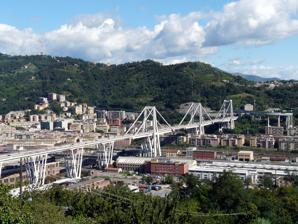
Building: Ponte Morandi
Country: Italy
Year built: 1967
Road bridge in Genoa, Italy Ponte Morandi Ponte Morandi in 2010, viewed from west Coordinates 44°25′33″N 08°53′20″E / 44.42583°N 8.88889°E / 44.42583; 8.88889 Carried Four lanes of roadway Crossed Polcevera Turin–Genoa railway Milan–Genoa railway Locale Genoa , Liguria , Italy Official name Viadotto Polcevera Characteristics Design Cable-stayed bridge Total length 1,182 metres (3,878 ft) Height Piers 90.5 metres (297 ft), Road Deck 45 metres (148 ft) Longest span 210 metres (690 ft) Clearance above 40 metres (130 ft) History Designer Riccardo Morandi Construction start 1963 Construction end 1967 Opened 4 September 1967 ( 1967-09-04 ) Collapsed 14 August 2018 ( 2018-08-14 ) Destroyed 28 June 2019 ( 2019-06-28 ) Location Ponte Morandi (English: Morandi Bridge), officially Viadotto Polcevera (English: Polcevera Viaduct), was a road viaduct in Genoa , Liguria , Italy, constructed between 1963 and 1967 along the A10 motorway over the Polcevera River , from which it derived its official name. It connected Genoa's Sampierdarena and Cornigliano districts across the Polcevera Valley . The bridge was widely called "Ponte Morandi" after its structural designer, engineer Riccardo Morandi . On 14 August 2018, a 210-metre (690 ft) section of the viaduct collapsed during a rainstorm, killing forty-three people. The collapse led to a year-long state of emergency in the Liguria region, extensive analysis of the structural failure, and widely varying assignment of responsibility. The remains of the original bridge were demolished in June 2019. The replacement bridge, the Genoa-Saint George Bridge was inaugurated a year later. History Design Ponte Morandi was designed by civil engineer Riccardo Morandi , from whom its unofficial name was derived. It was a cable-stayed bridge characterised by a prestressed concrete structure for the piers , pylons and deck , very few stays , as few as two per span, and a hybrid system for the stays constructed from steel cables with prestressed concrete shells poured on. The concrete was prestressed only to 10 MPa (1,500 psi), making it susceptible to cracks, water intrusion, and corrosion of the internal steel. The bridge was similar to Morandi's earlier 1957 design for the General Rafael Urdaneta Bridge in Venezuela except for the stays, which on the Venezuelan bridge are not covered with prestressed concrete. Construction President Giuseppe Saragat at the inauguration, on 4 September 1967 The viaduct was built between 1963 and 1967 by the Società Italiana per Condotte d'Acqua , costing 3.8 billion Italian lire and opened on 4 September 1967. It had a length of 1,182 metres (3,878 ft), a height above the valley of 45 metres (148 ft) at road level, and three reinforced concrete pylons reaching 90 metres (300 ft) in height; the maximum span was 210 metres (690 ft). It featured diagonal cable stays , with the vertical trestle -like supports made up of sets of Vs, one set carrying the roadway deck, while the other pair of inverted Vs supported the top ends of two pairs of diagonal stay cables . The viaduct was officially opened on 4 September 1967 in the presence of Italian President Giuseppe Saragat . Maintenance and strengthening The bridge had been subject to continual restoration work from the 1970s due to an incorrect initial assessment of the effects of creep of the concrete. This resulted in excessive deferred displacement of the vehicle deck so that it was neither level nor flat; at the worst points, it undulated in all three dimensions. Only after continual measurement, redesign, and associated structural work was the vehicle deck considered acceptable, approaching horizontal by the mid-1980s. In a 1979 report, Morandi himself said "I think [sic] that sooner or later, maybe in a few years, it will be necessary to resort to a treatment consisting of the removal of all traces of rust on the exposure of the reinforcements, to fill the patches, with epoxidic style resins , and finally to cover everything up with elastomers of very high chemical resistance". In the 1990s, the tendons (the steel wires, cables, and threaded bars, designed to produce the bridge's prestressed concrete ) on pillar 11 appeared to be most damaged. About 30% of the tendons had corroded away. The load of the bridge was 7,000 kg (15,000 lb) per tendon, whereas the tendons were originally capable of carrying 15,000 kg (33,000 lb). A single truck can weigh as much as 44,000 kg (97,000 lb). As of the collapse of the bridge, only pillar 11 had been internally inspected in the 1990s, showing severed and oxidized strands. From 1990 onward, the easternmost pillar 11 had its stays strengthened by flanking them with external steel cables. Pillar 10 had the stays at the top strengthened with steel sheathing in the 1990s. Following the collapse, many questions have been raised about the stays. Morandi's similar bridge in Venezuela suffered one or more stay cable failures in 1979/1980, with collapse imminent. The minister of infrastructures and transport in charge until 1 June 2018, Graziano Delrio , was informed multiple times in the Italian parliament during 2016  that the Morandi bridge needed maintenance. In 2017, a confidential university report in Genoa noted severe disparities in the behaviour of the stays of the pillar 9, which would collapse. The minutes of a February 2018 government meeting report that resistance and reflectometry measurements indicated an "average" reduction of the cross-section of the tendons of 10 to 20%. A crack in the road had appeared at least 14 days before the collapse, near the southeastern stay of the subsequently collapsed pillar 9. The crack may have been an indication that the stay had stretched. At no point was a suggestion made to reduce the load on the bridge. Traditionally, bridges were designed for a 50-year lifespan; the bridge failed just under 51 years after its opening. On 3 May 2018, the Autostrade company had announced a call for tenders for a structural upgrade of the viaduct to the value of €20,159,000, with a deadline of 11 June 2018. The work on the reinforcement of the stays on pillars 9 and 10 would have needed to be finished within five years. Workers were installing new heavy concrete Jersey barriers on the Ponte Morandi before it collapsed, reducing the already low-compressive prestress on the concrete of the stays and increasing the loads. 2017 modal analyses In 2017, Carmelo Gentile and Antonello Ruccolo of the Polytechnic University of Milan studied the modal frequencies and deformations of the stays of the bridge. On pillar 9, they could identify only four global modes, and the deformations of two of these identified modes were not fully compliant. Modal frequencies were more than 10% different, specifically on the southern stays. In pre-stressed concrete beams, such a difference could represent the entire effect of the non-linear pre-stresses. As little as a 2% shift could represent severe damage. The prestress in the Ponte Morandi was characterised as relatively small from the start. In contrast, with bare tendons, which are relatively under-constrained like the strings in a piano, the effect of prestress is dominant in determining the resonant frequency. Other than prestress, changes in geometry, such as corrosion in the tendons, could impact the resonant frequency. The effects would be reduced by the composite nature of the stays when observing global modes. Gentile had performed similar modal analyses on pillar 11 in the 1990s. Other related methods were applied on the stays of Ponte Morandi in the 1990s, such as reflectometry, which was able to measure the tension, but not strength of the tendons. Replacement proposals By the mid-2000s, the A10 route through Genoa and over the bridge had become highly congested. The city council requested proposals for improvement of traffic flow through Genoa, with the Autostrade company in 2009 proposing the "Gronda di Ponente" project to improve flow, by moving traffic to a newly built Autostrada interchange system located to the north of the city. As part of the initial study and report, the Autostrade company measured that the bridge carried 25.5 million transits a year, with traffic having quadrupled in the previous 30 years and "destined to grow, even in the absence of intervention, by a further 30% in the next 30 years". The study highlighted how the traffic volume, with daily queues at peak hours joining the Autostrada Serravalle , produced "an intense degradation of the bridge structure subjected to considerable stress", with the need for continuous maintenance. The study showed that, in the option for improving what was termed as the "low gutter", it would be more economical to replace the bridge with a new one north of its current location, and then to demolish the existing bridge. [ failed verification ] Collapse Main article: 2018 Ponte Morandi collapse On 14 August 2018, around 11:36 local time (09:36 UTC ), during a torrential rainstorm, the span around pillar 9 of the Ponte Morandi collapsed and the vehicles on it fell into the Polcevera river. Forty-three people were confirmed dead and 16 injured. The disaster caused a major political controversy about the poor state of infrastructure in Italy and raised wider questions about the condition of bridges across Europe. It was later decided that the bridge would not be repaired, but demolished. Demolition began in February 2019 and was completed on 28 June 2019. Construction on the replacement began on 25 June 2019, and it was completed in the spring of 2020. The Genoa-Saint George Bridge was inaugurated on 3 August 2020. The collapsed part of the bridge is shown in red. References